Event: Nepal Earthquake
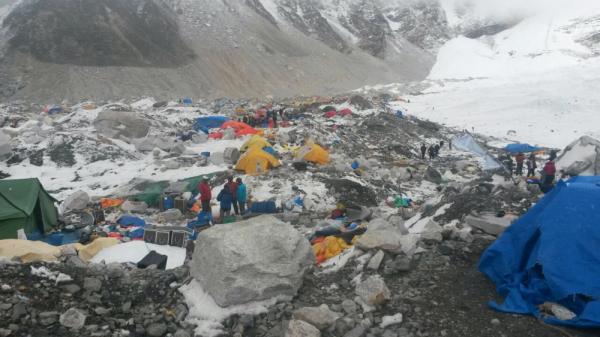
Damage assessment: damage